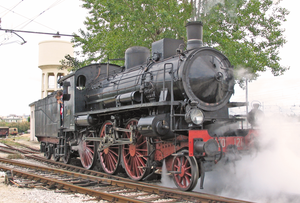
La série de locomotives italiennes Gruppo 640 des Ferrovie dello Stato numéros 1 à 169 sont des locomotives à vapeur de disposition Mogul mises en service de 1907 à 1911.
Le Musée national ferroviaire de Pietrarsa se situe dans le quartier San Giorgio a Cremano à Naples dans une usine de fonderie qui appartenait au Roi de Naples. On y fabriqua des chaudières pour locomotives et on y construisit des bateaux à vapeur au XIXᵉ siècle puis cette usine se reconvertit lors de l'unité de l'Italie en atelier de réparation pour chemins de fer. Le musée fut inauguré en 1989, ferma ses portes en 2006 pour être restauré et rouvrit en 2007. Après une deuxième restauration le musée est de nouveau ouvert au public depuis septembre 2011.